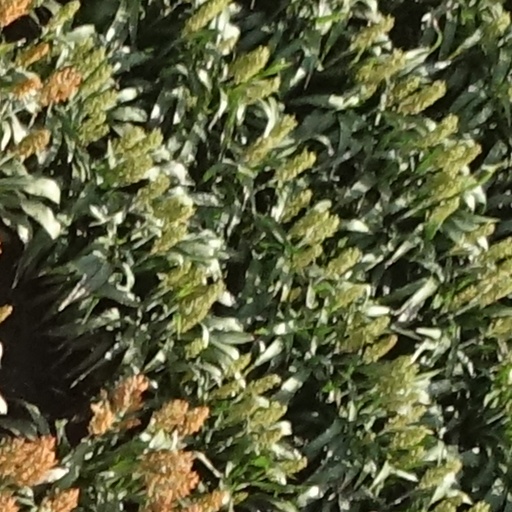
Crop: sorghum